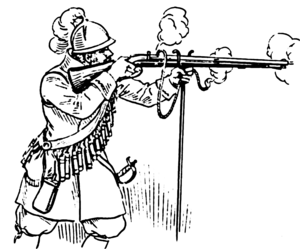
L'arquebuse est une arme à feu de portée effective limitée, assez lourde et encombrante mais dont on pouvait épauler les dernières versions.
Un bipied est un dispositif de soutien similaire à un trépied ou un monopode, mais avec deux jambes. Il procure une amélioration significative de la stabilité sur deux axes de mouvement.
Querrieu est une commune française située dans le département de la Somme, en région Hauts-de-France.